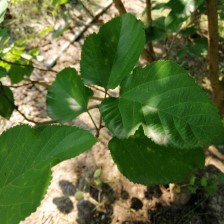
Variety: WhiteKing